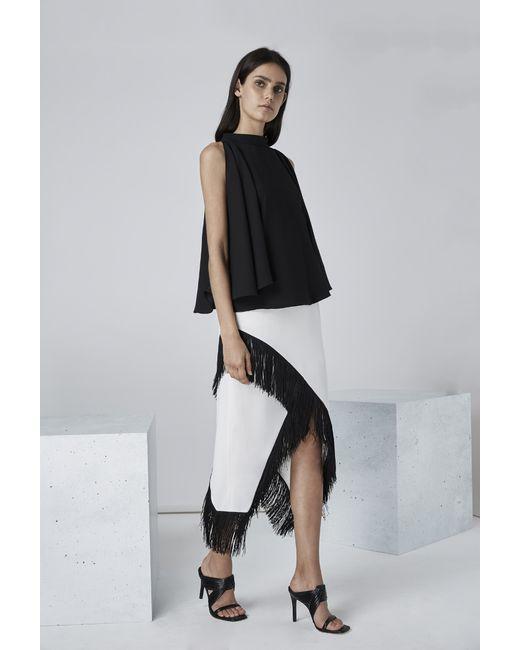
Modisches schwarzes und weißes Damenkleid ärmellos